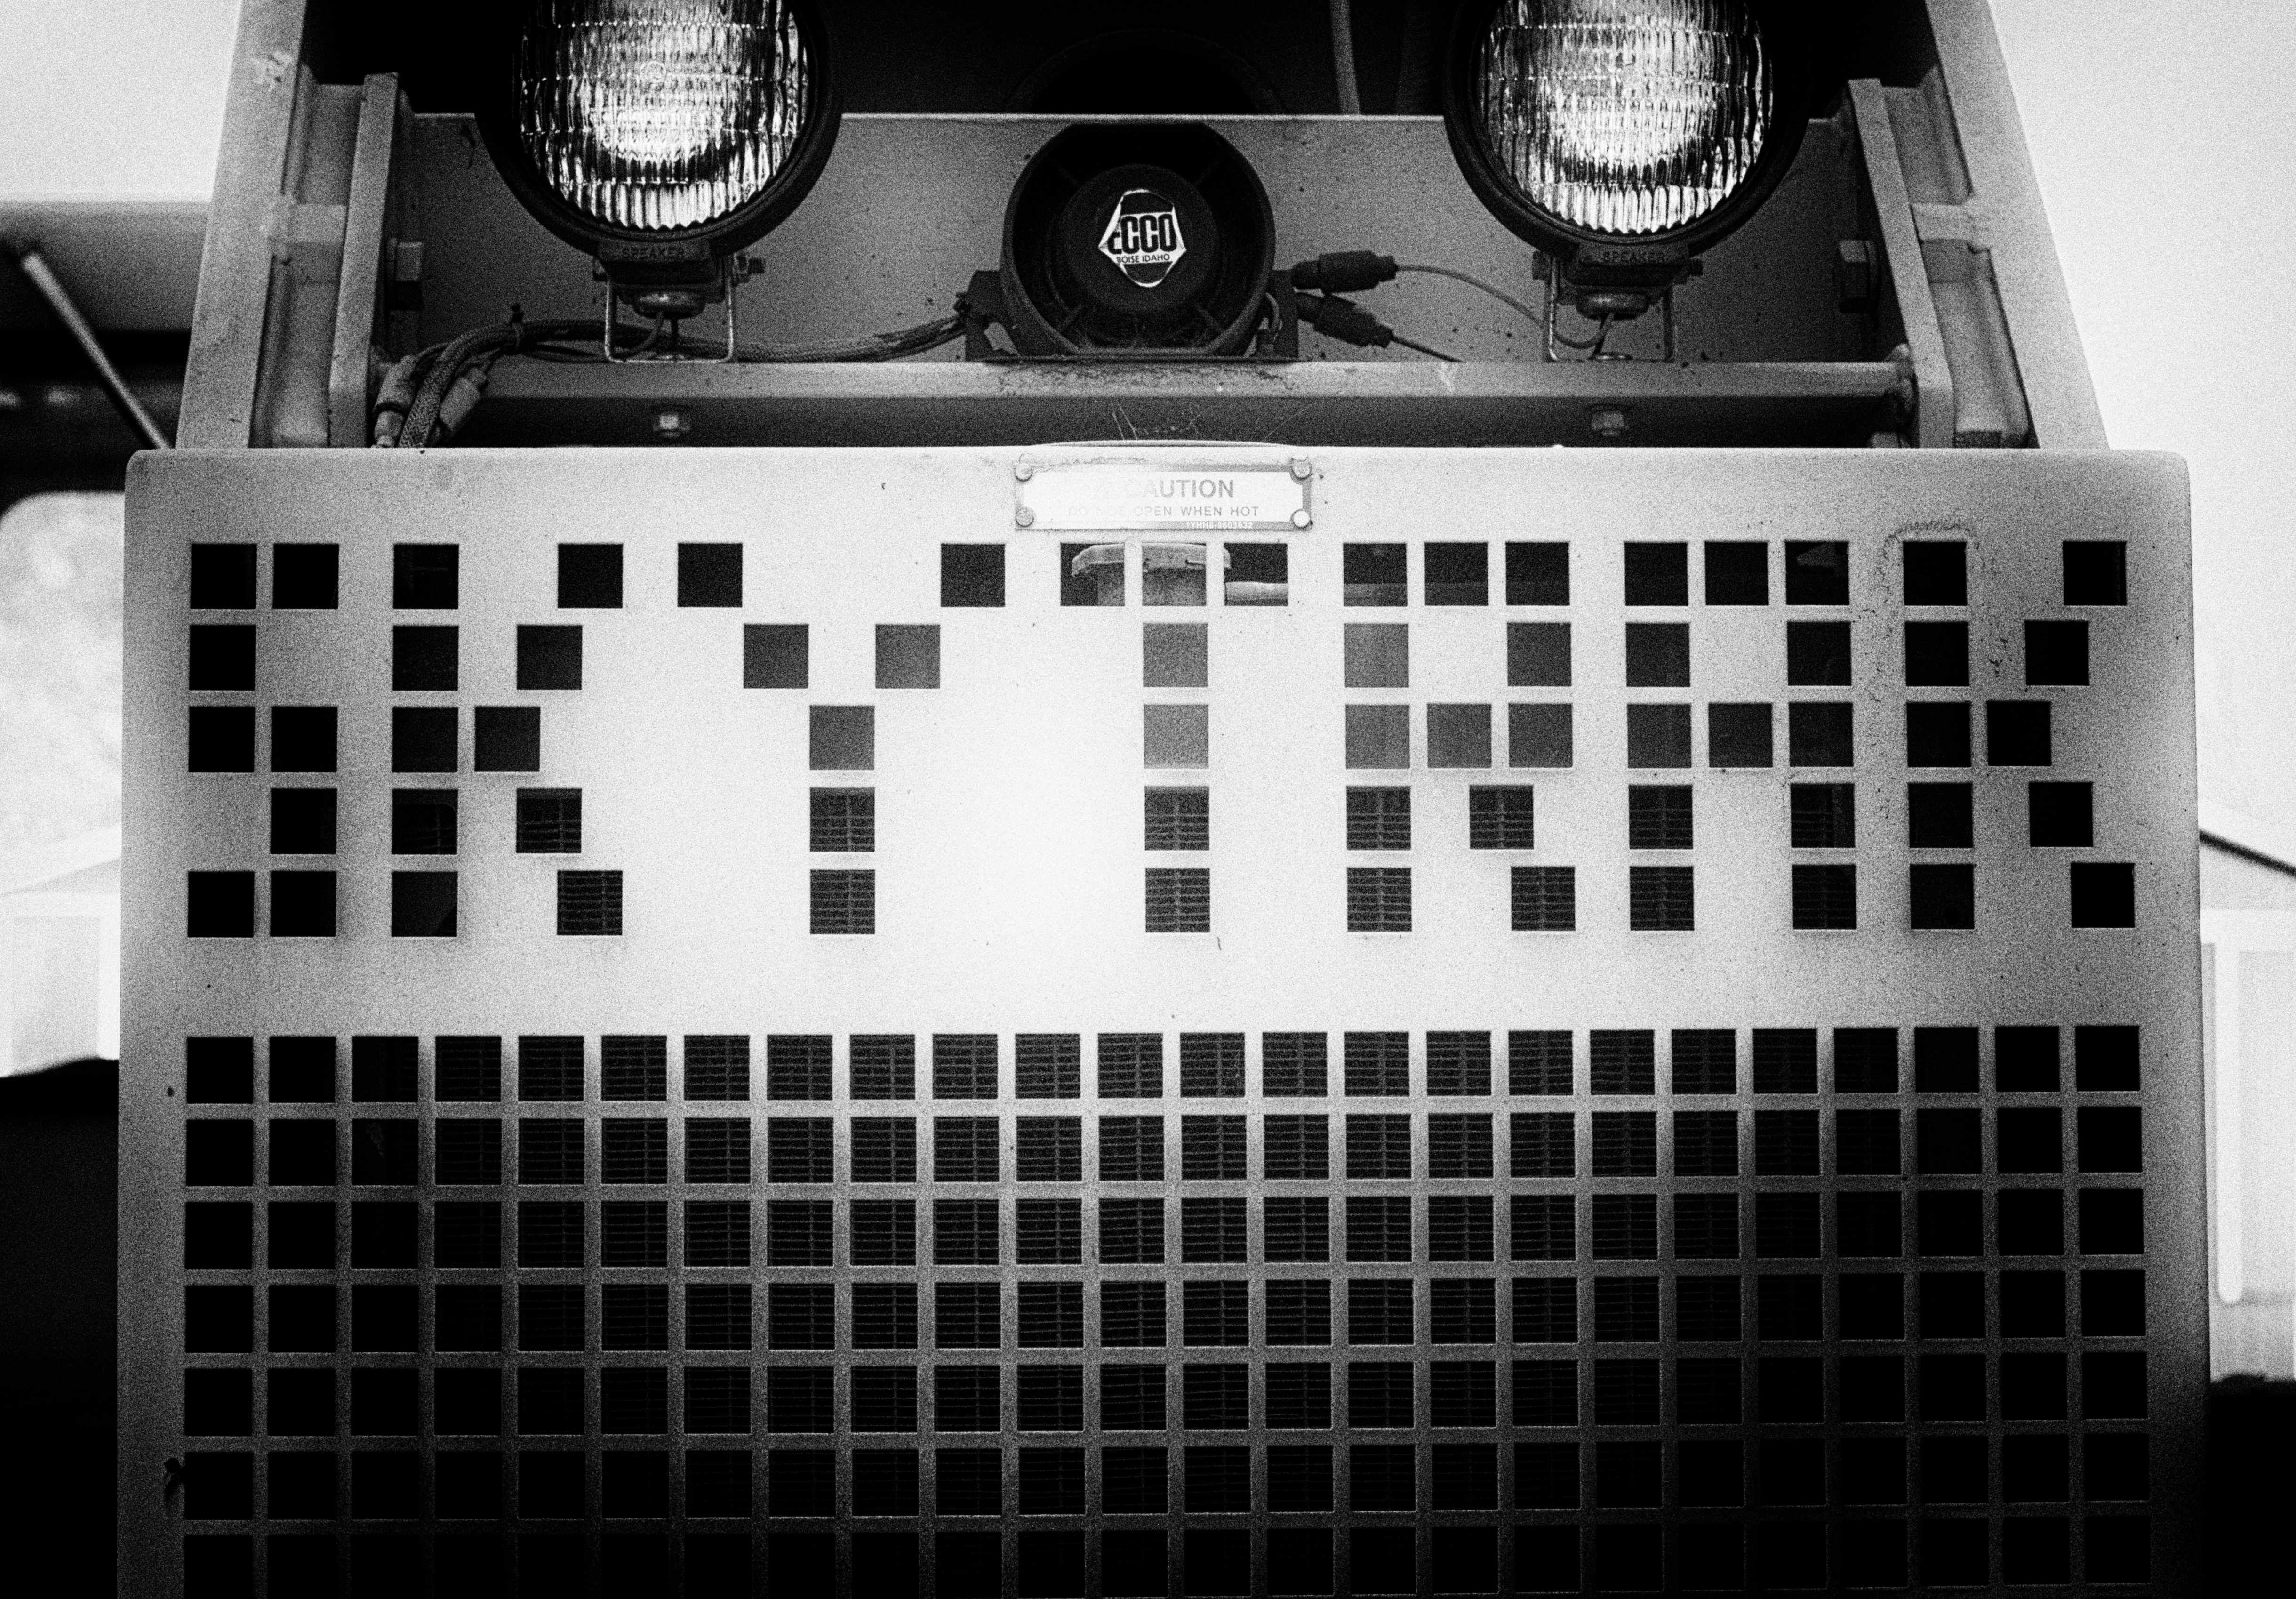
light, black and white, technology, white, black, monochrome, 2015365, monochrome photography, single lens reflex camera, personal computer hardware, electronic instrument